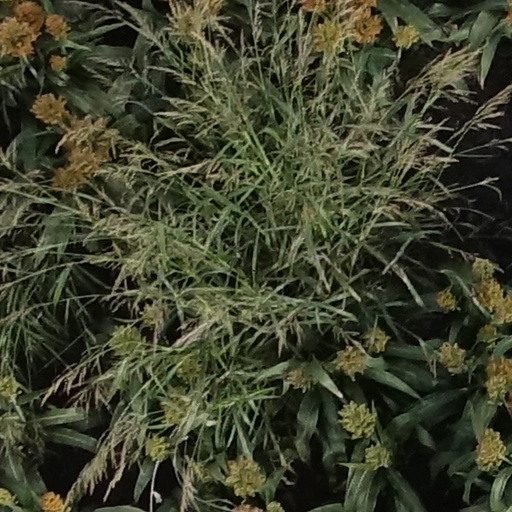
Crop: sorghum